Gregory Bicskei

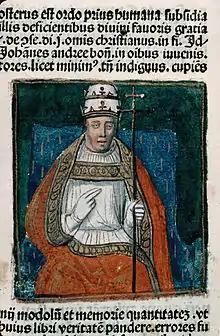
Pope Boniface VIII in a miniature

Among the prelates, only Bicskei, Michael Bő and John of Nyitra supported Charles' claim, while the majority of the Hungarian lords and prelates decided to offer the crown to the young Wenceslaus and sent a delegation to his father to Bohemia. Although Wenceslaus was crowned with the Holy Crown in Székesfehérvár, the legitimacy of his coronation was also questionable because John Hont-Pázmány put the crown on Wenceslaus's head, although customary law authorized the Archbishop of Esztergom to perform the ceremony. The "Illuminated Chronicle" claimed Wenceslaus was crowned by John, because the archiepiscopal see of Esztergom "was vacant". Some historians, including Gyula Kristó and Elemér Mályusz claimed, that chapter of the chronicle was written by a pro-Přemyslid Minorite friar, while philologist János Horváth argued the unconfirmed election of Bicskei was considered "invalid" in the eyes of his contemporaries. When Ivan Kőszegi, who became the strongest partisan of Wenceslaus, invaded and occupied Esztergom in August 1301, Bicskei sequestered to the territory of the Diocese of Eger. There he visited the castle of Boldogkő and successfully convinced the powerful oligarch Amadeus Aba to support Charles in the emerging conflict, while he also dealt with the possession cases of the provostry of Szepes (today Spišská Kapitula, Slovakia), which was vacated not long ago.